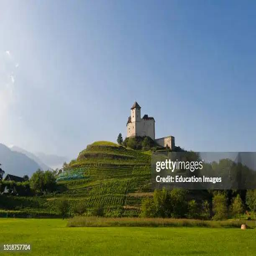
Burg Gutenberg